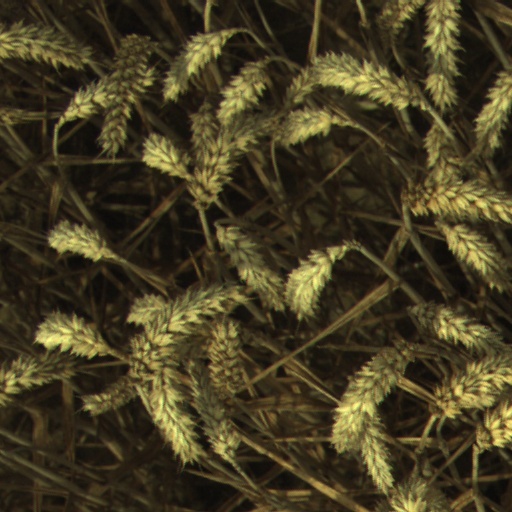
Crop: wheat